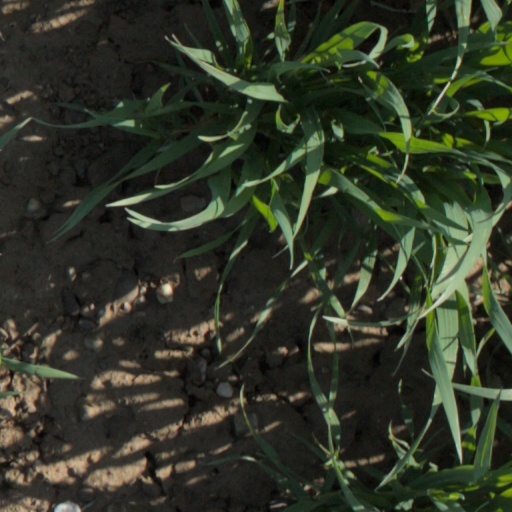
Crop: wheat